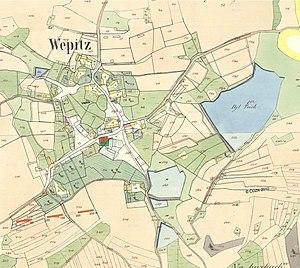
Carte cadastrale de Vepice
Vepice est un hameau de la commune de Kovářov, dans le district de Písek, région de Bohême-du-Sud, en République tchèque. Ce hameau est situé sur la route de Petrovice. Sa population s'élevait à 42 habitants en 2011.